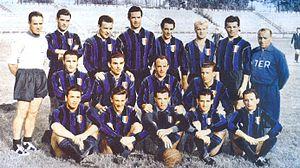
Le Championnat d'Italie de football 1952-1953 est la 51ᵉ édition de la compétition qui fut remportée par la Inter Milan.